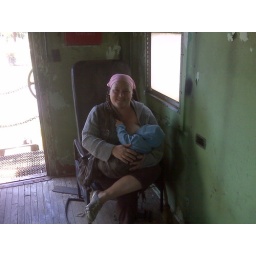
NIP in train car